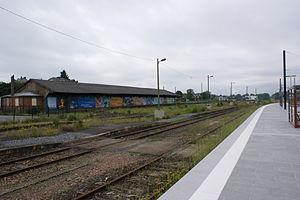
Gare de Châteaubriant, nouveau quai et ancienne halle à marchandises décorées pour l'arrivée du tram-train.
La gare de Châteaubriant est une gare ferroviaire française, située sur le territoire de la commune de Châteaubriant, dans le département de la Loire-Atlantique, en région Pays de la Loire.